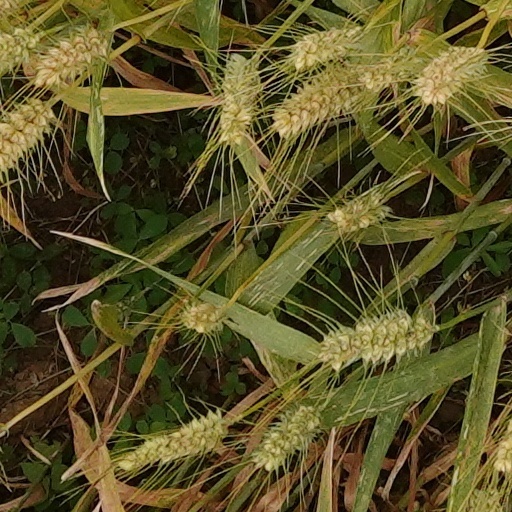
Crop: wheat